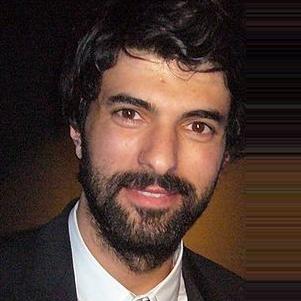
Age: 32